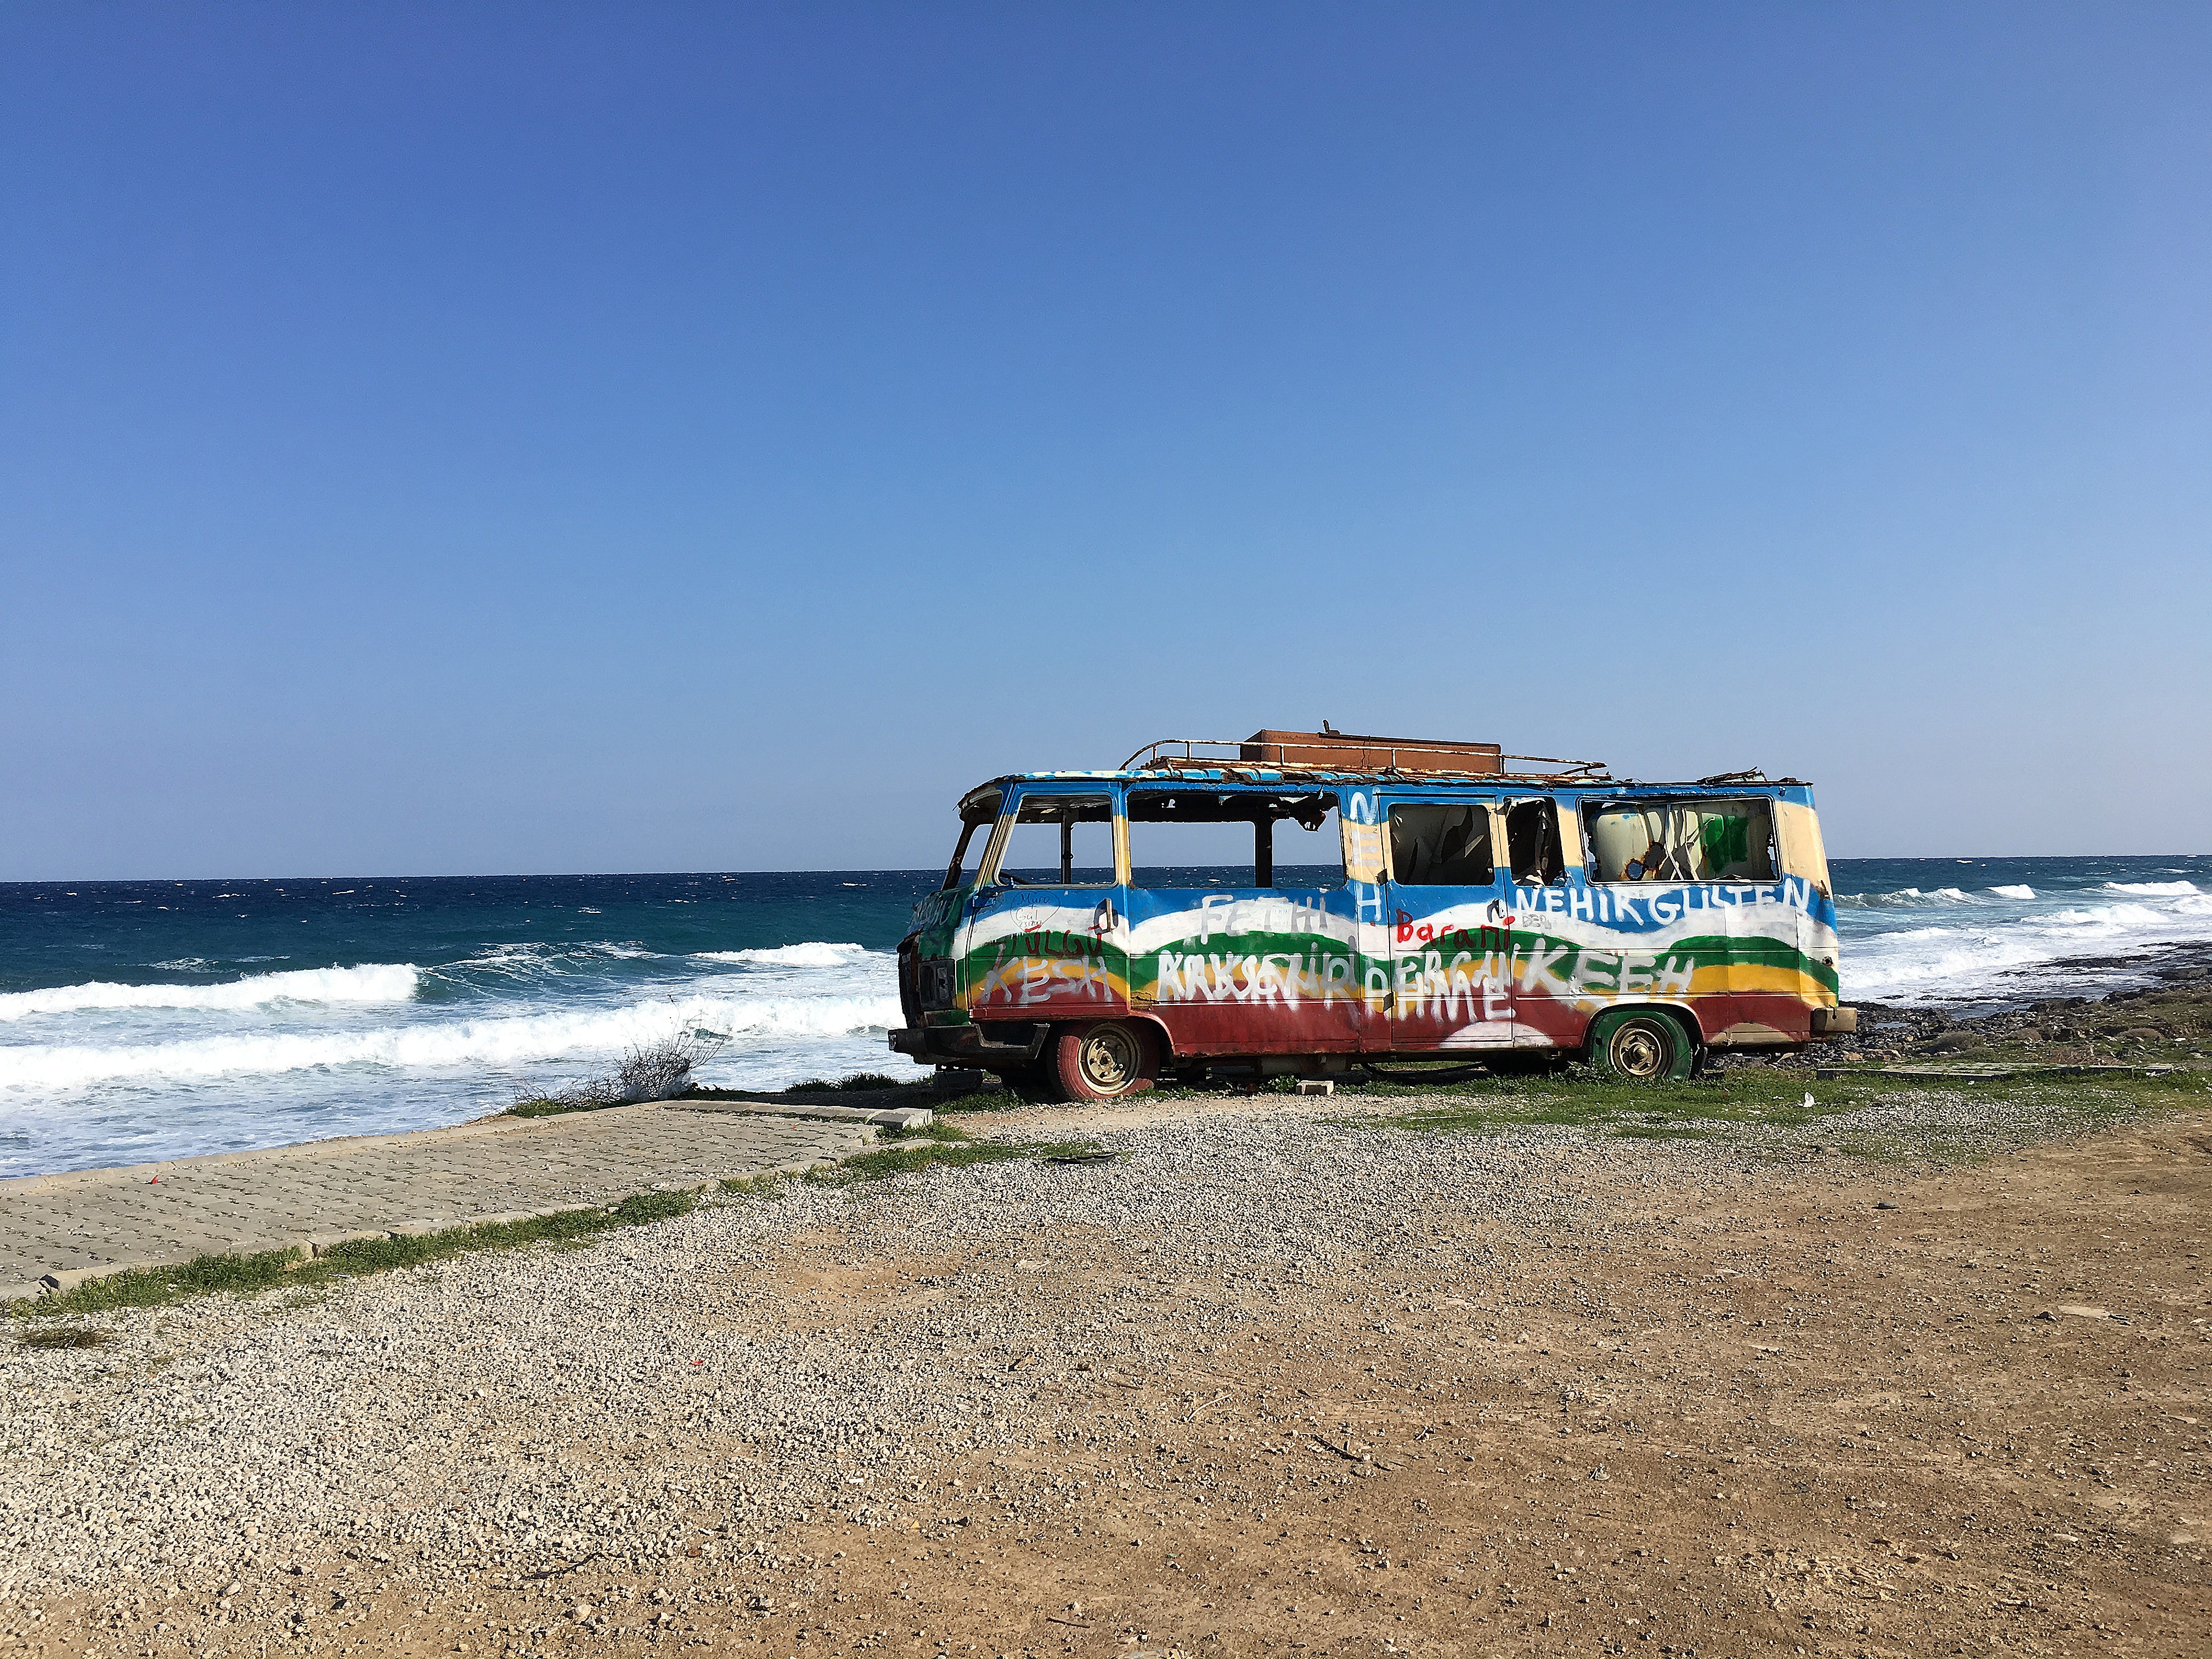
beach, sea, coast, sand, ocean, shore, vacation, vehicle, bay, blue, body of water, bus, waves, himmel, cyprus, scrap, esentepe